Captorhinidae

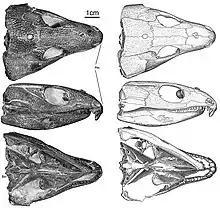
Skull of "Captorhinus kierani"

Captorhinids are a clade of small to very large lizard-like animals that date from the Late Carboniferous through the Permian. Their skulls were much stronger than those of their relatives, the protorothyridids, and had teeth that were better able to deal with tough plant material. The postcranial skeleton is similar to those of seymouriamorphs and diadectomorphs; these animals were grouped together with the captorhinids in the order Cotylosauria as the first reptiles in the early 20th century, but are now usually regarded as stem-amniotes no closer to reptiles than to mammals. Captorhinids have broad, robust skulls that are generally triangular in shape when seen in dorsal view. The premaxillae are characteristically downturned. The largest captorhinid, the herbivorous "Moradisaurus", could reach an estimated snout-vent length of 2 meters (6.5 feet). Early, smaller forms possessed single rows of teeth, and were likely carnivorous or omnivorous, while the larger, more derived captorhinids belonging to the subfamily Moradisaurinae were herbivorous and developed multiple (up to 11) rows of teeth in the jaws alongside propalinal (back and forth) jaw motion, which created an effective apparatus for grinding and shredding plant matter.